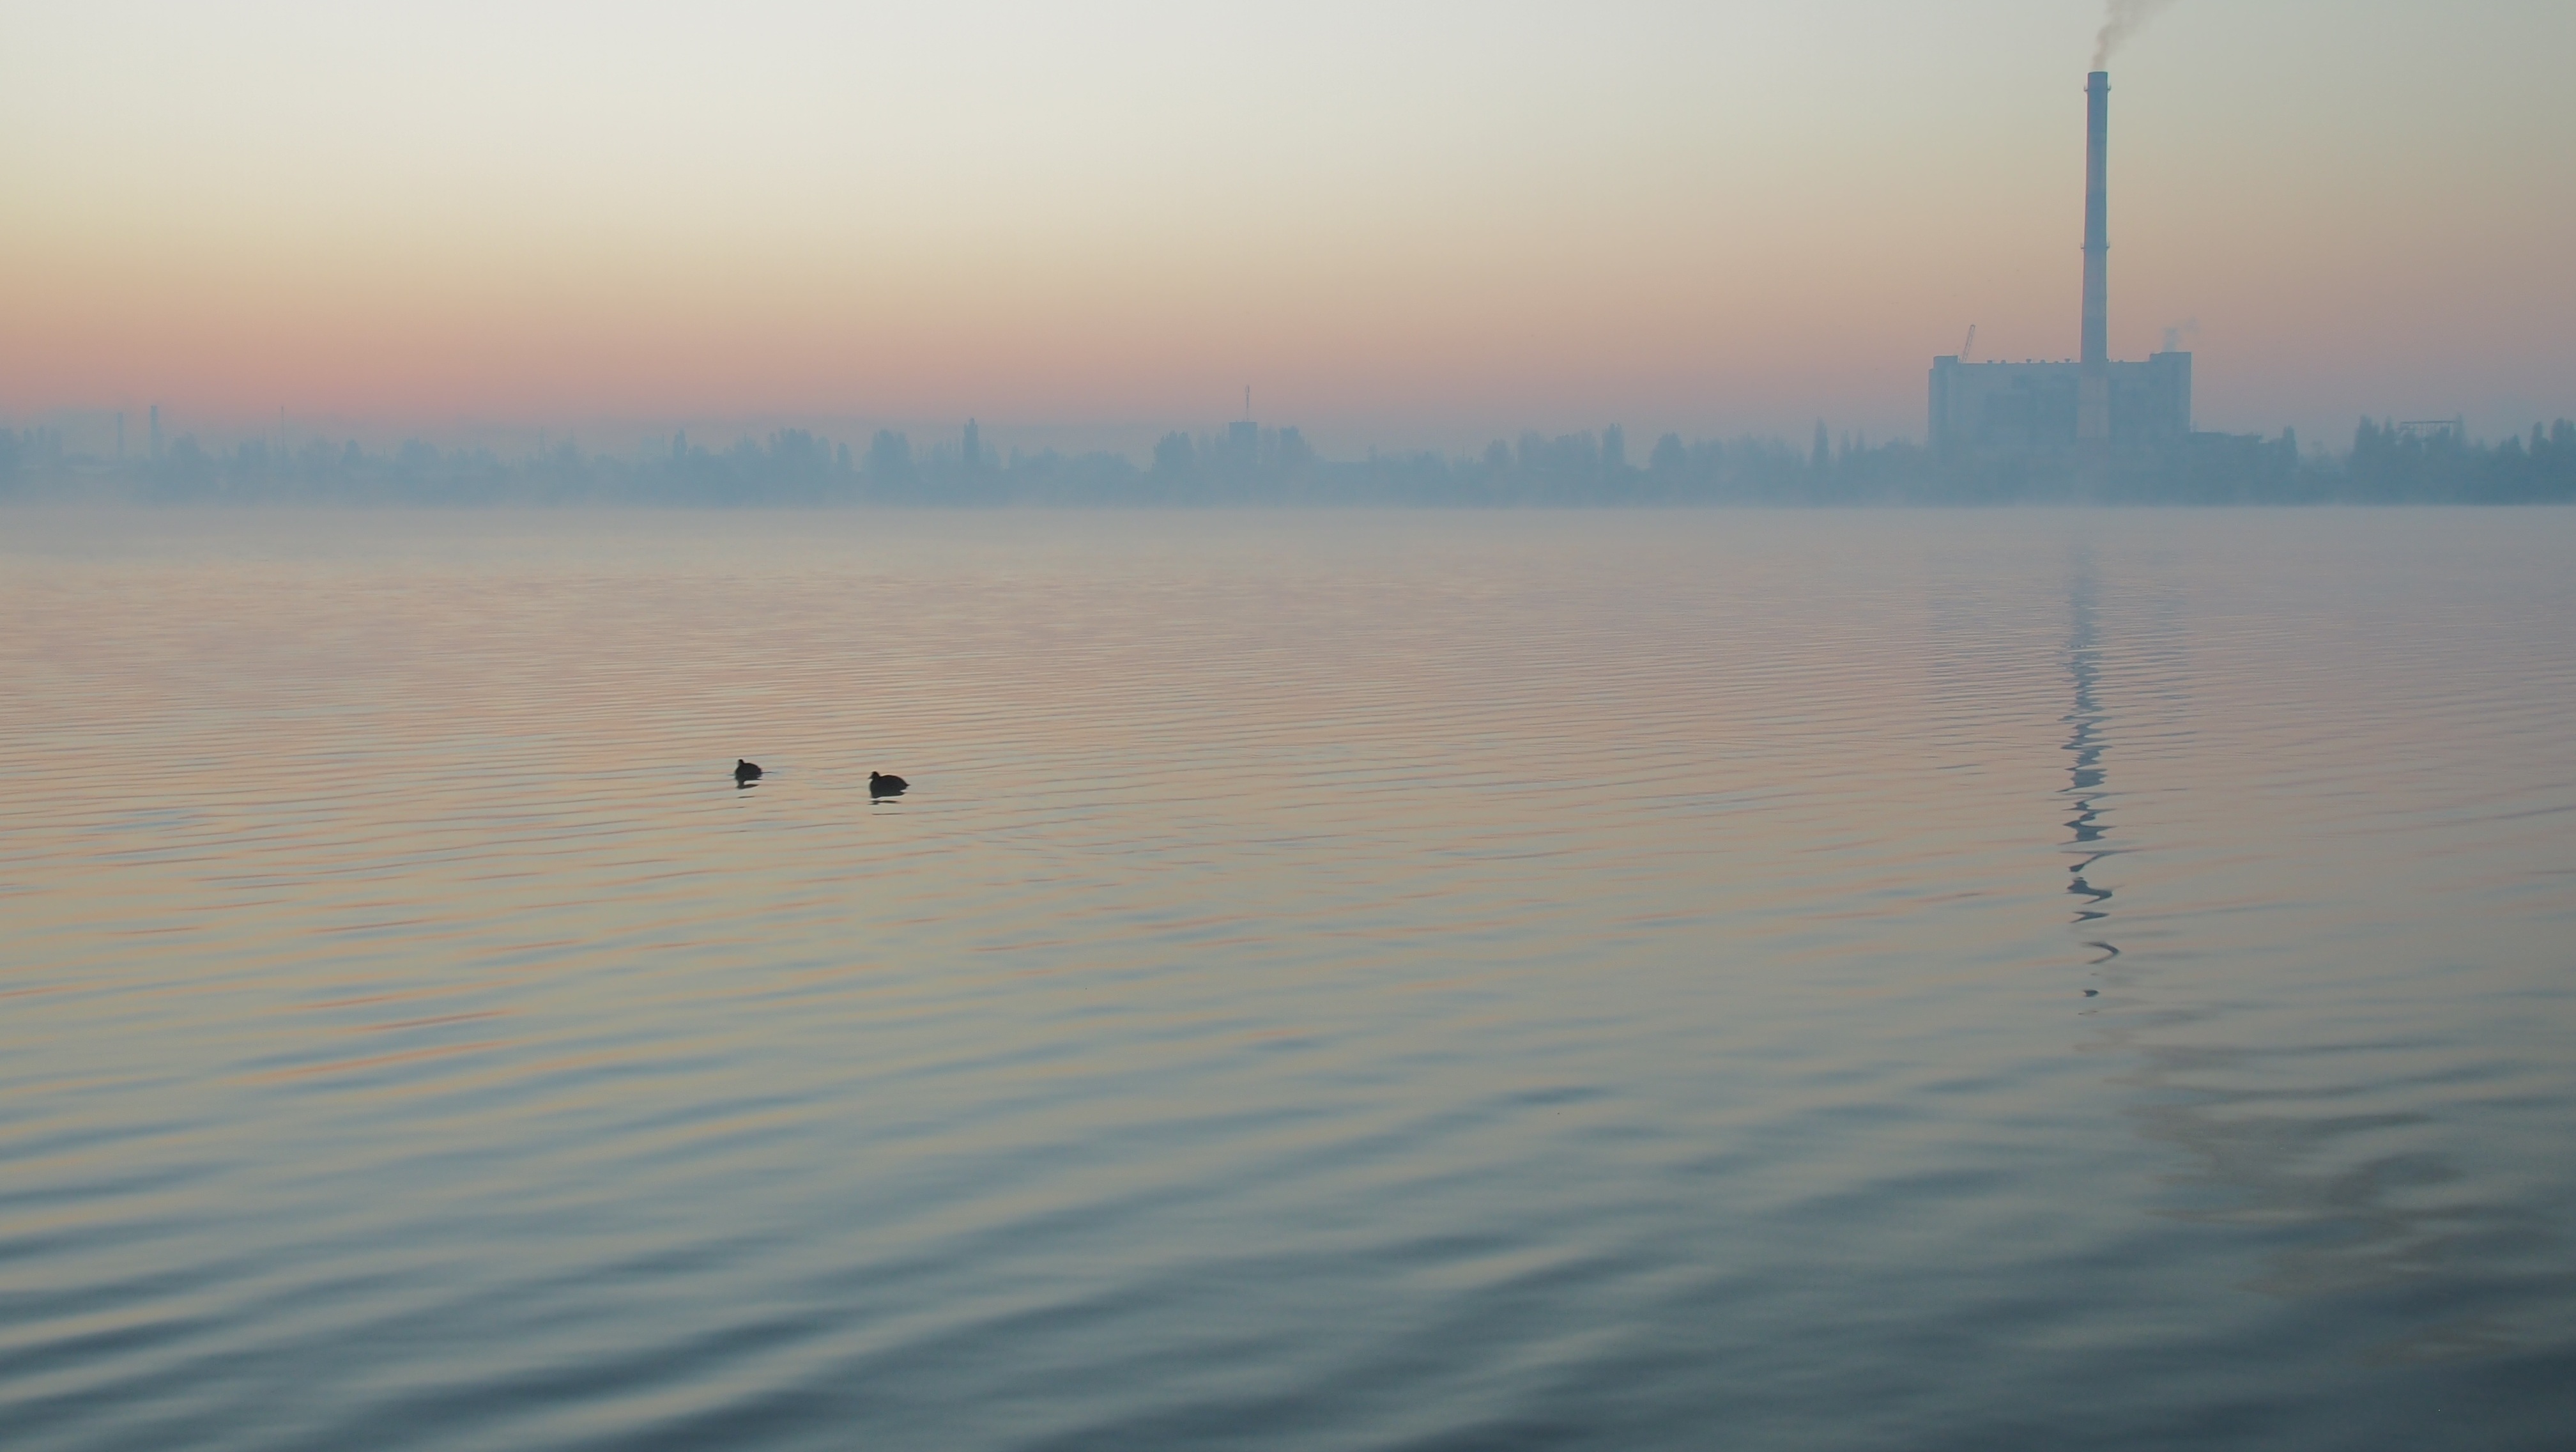
sea, water, ocean, horizon, fog, sunrise, sunset, mist, morning, shore, wave, lake, dawn, river, dusk, evening, reflection, bay, early morning, mudflat, atmospheric phenomenon